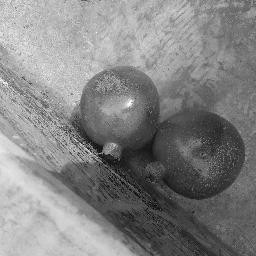
Fruit: Pomegranate
Quality: Good